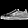
Label: Sneaker